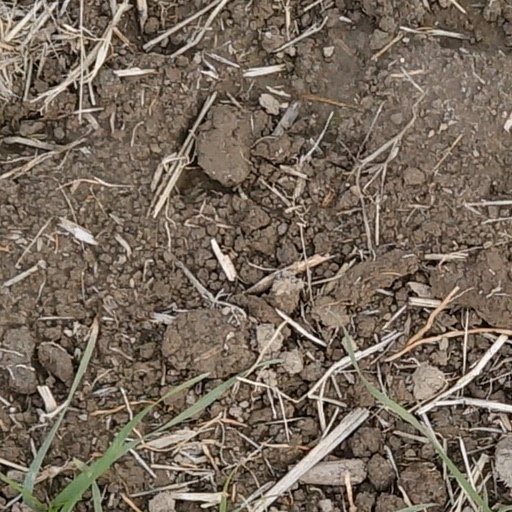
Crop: wheat